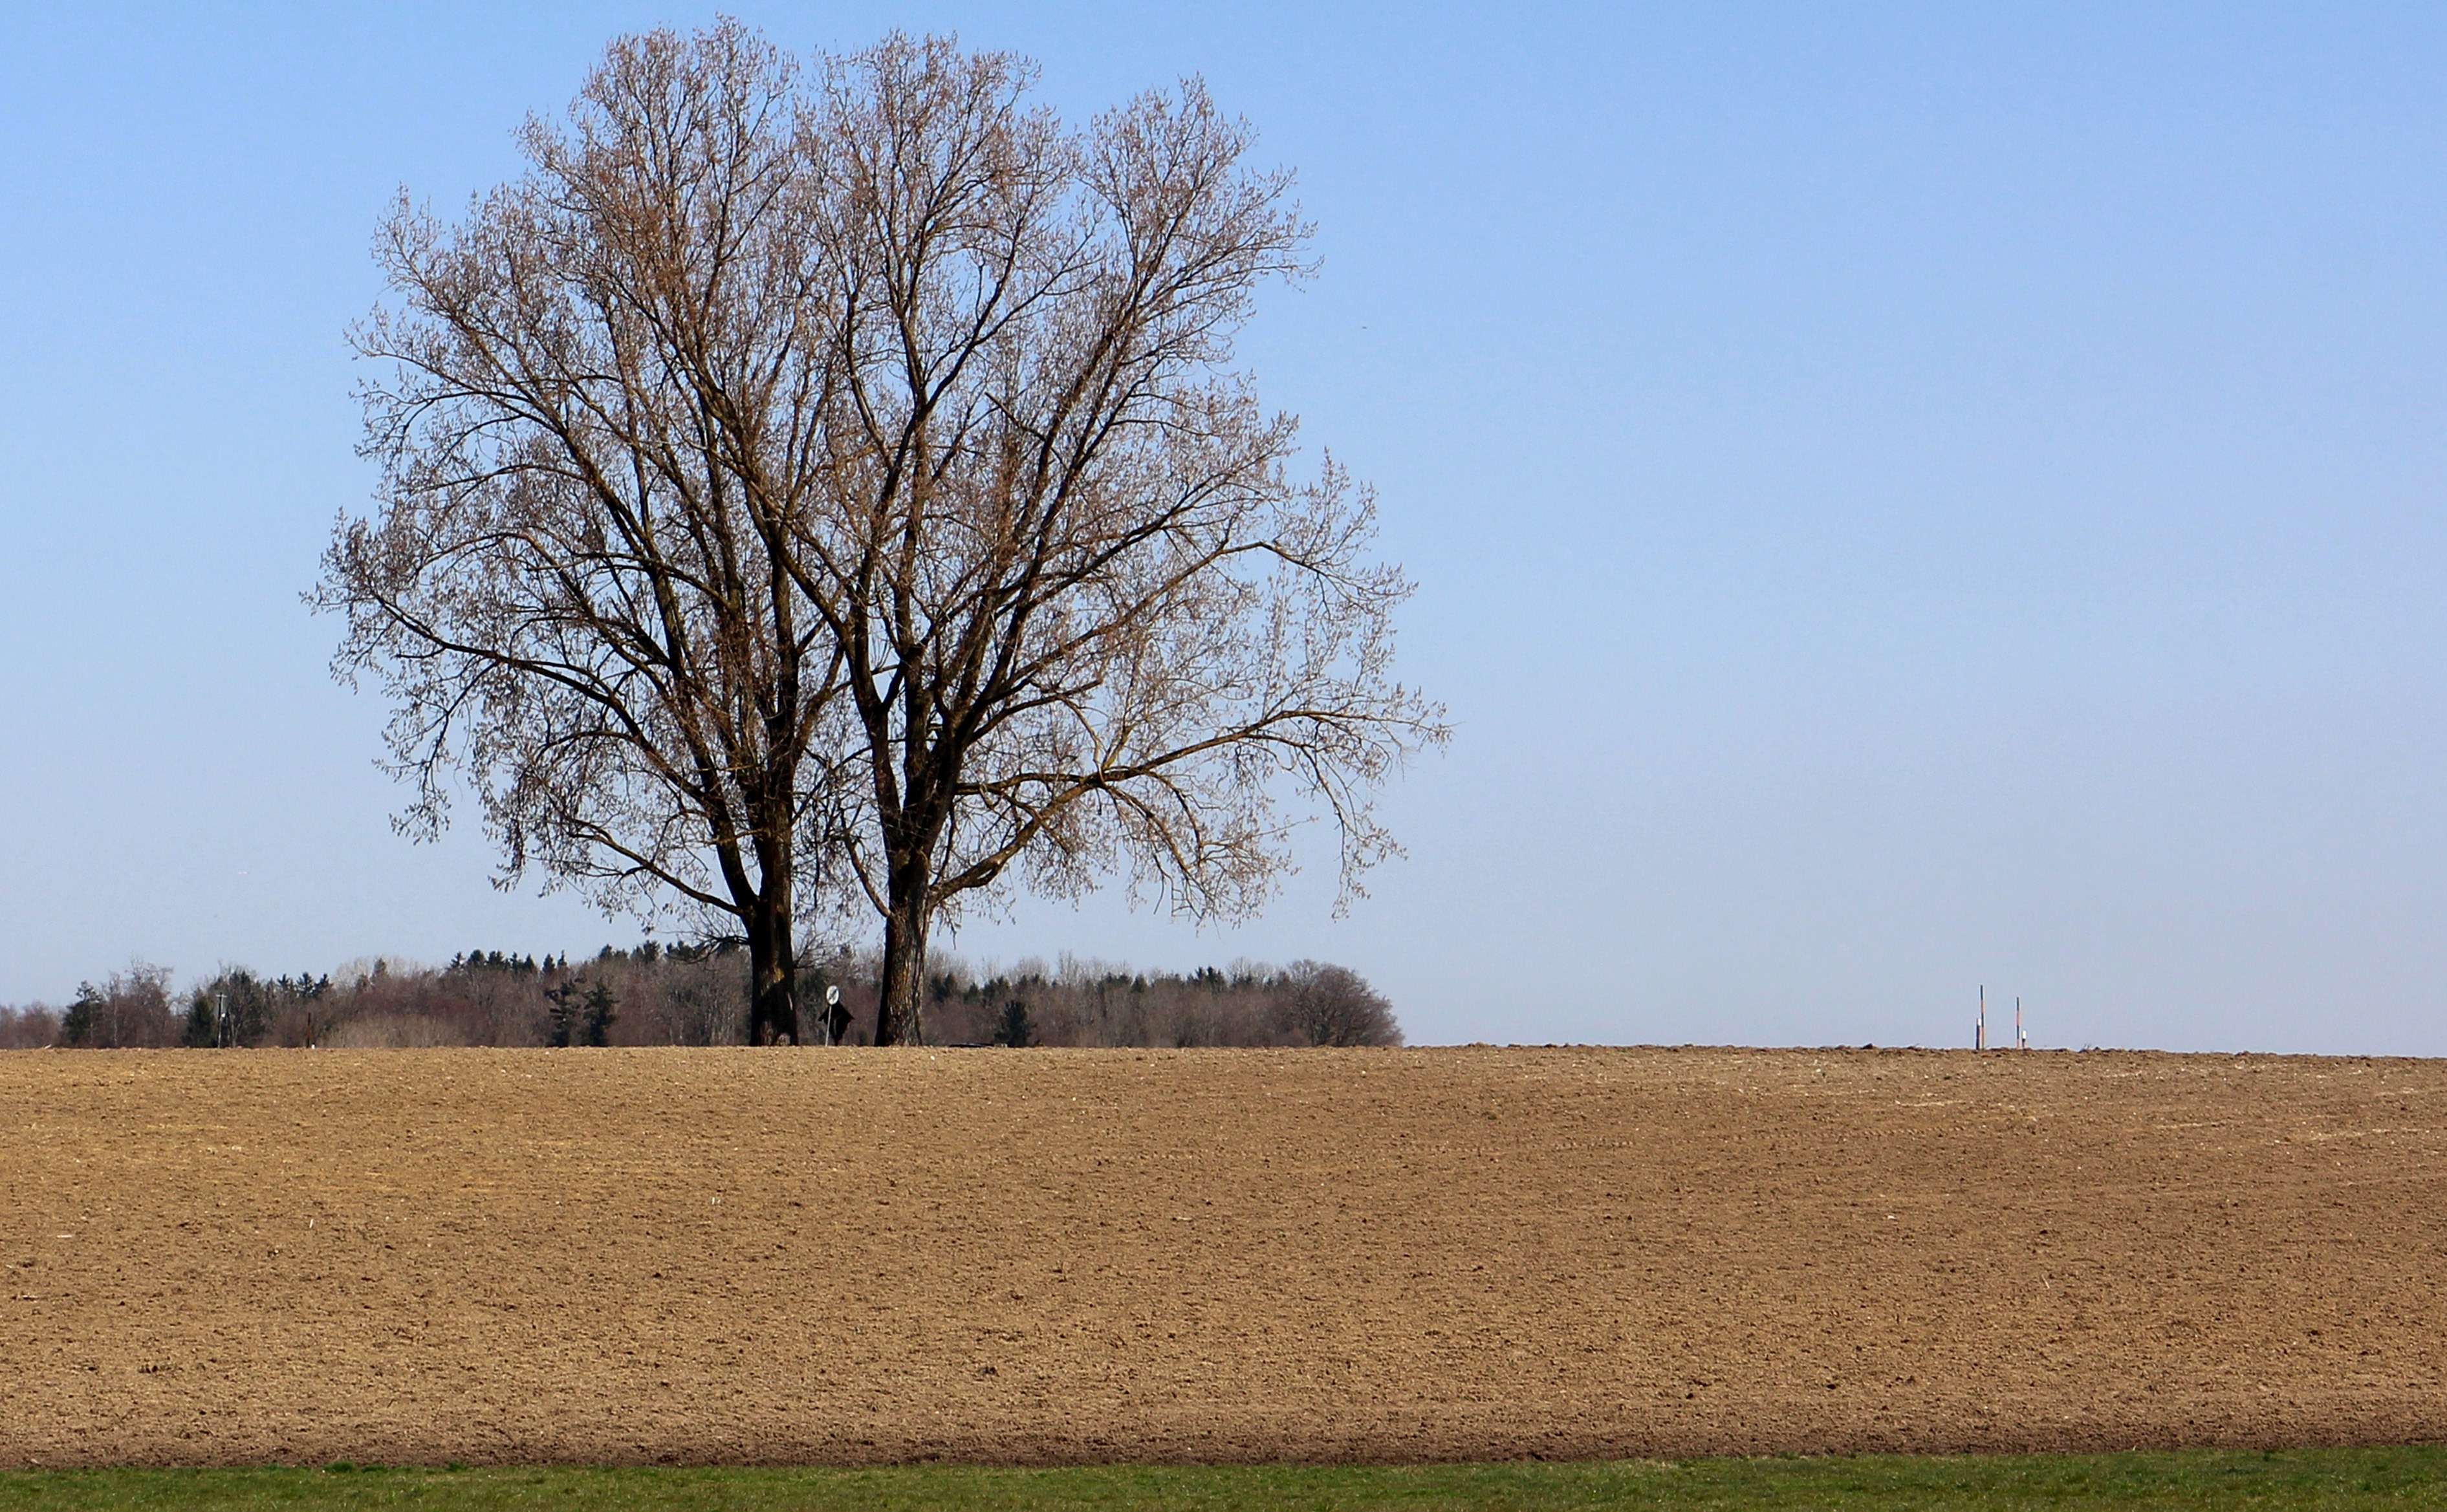
landscape, tree, nature, grass, horizon, plant, sky, field, farm, meadow, prairie, hill, wind, soil, agriculture, savanna, plain, grassland, ecosystem, arable, rural area, flowering plant, natural environment, atmospheric phenomenon, grass family, woody plant, land plant